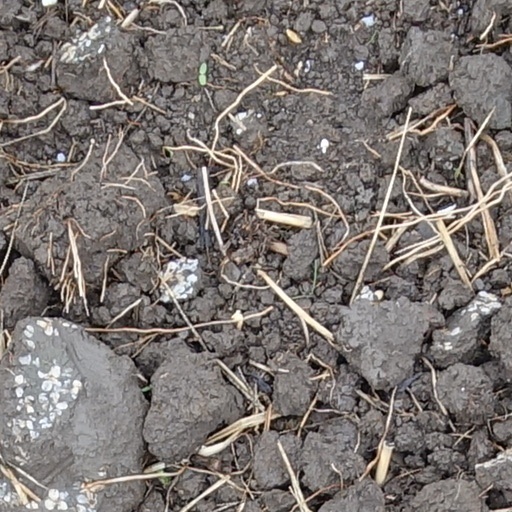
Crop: wheat